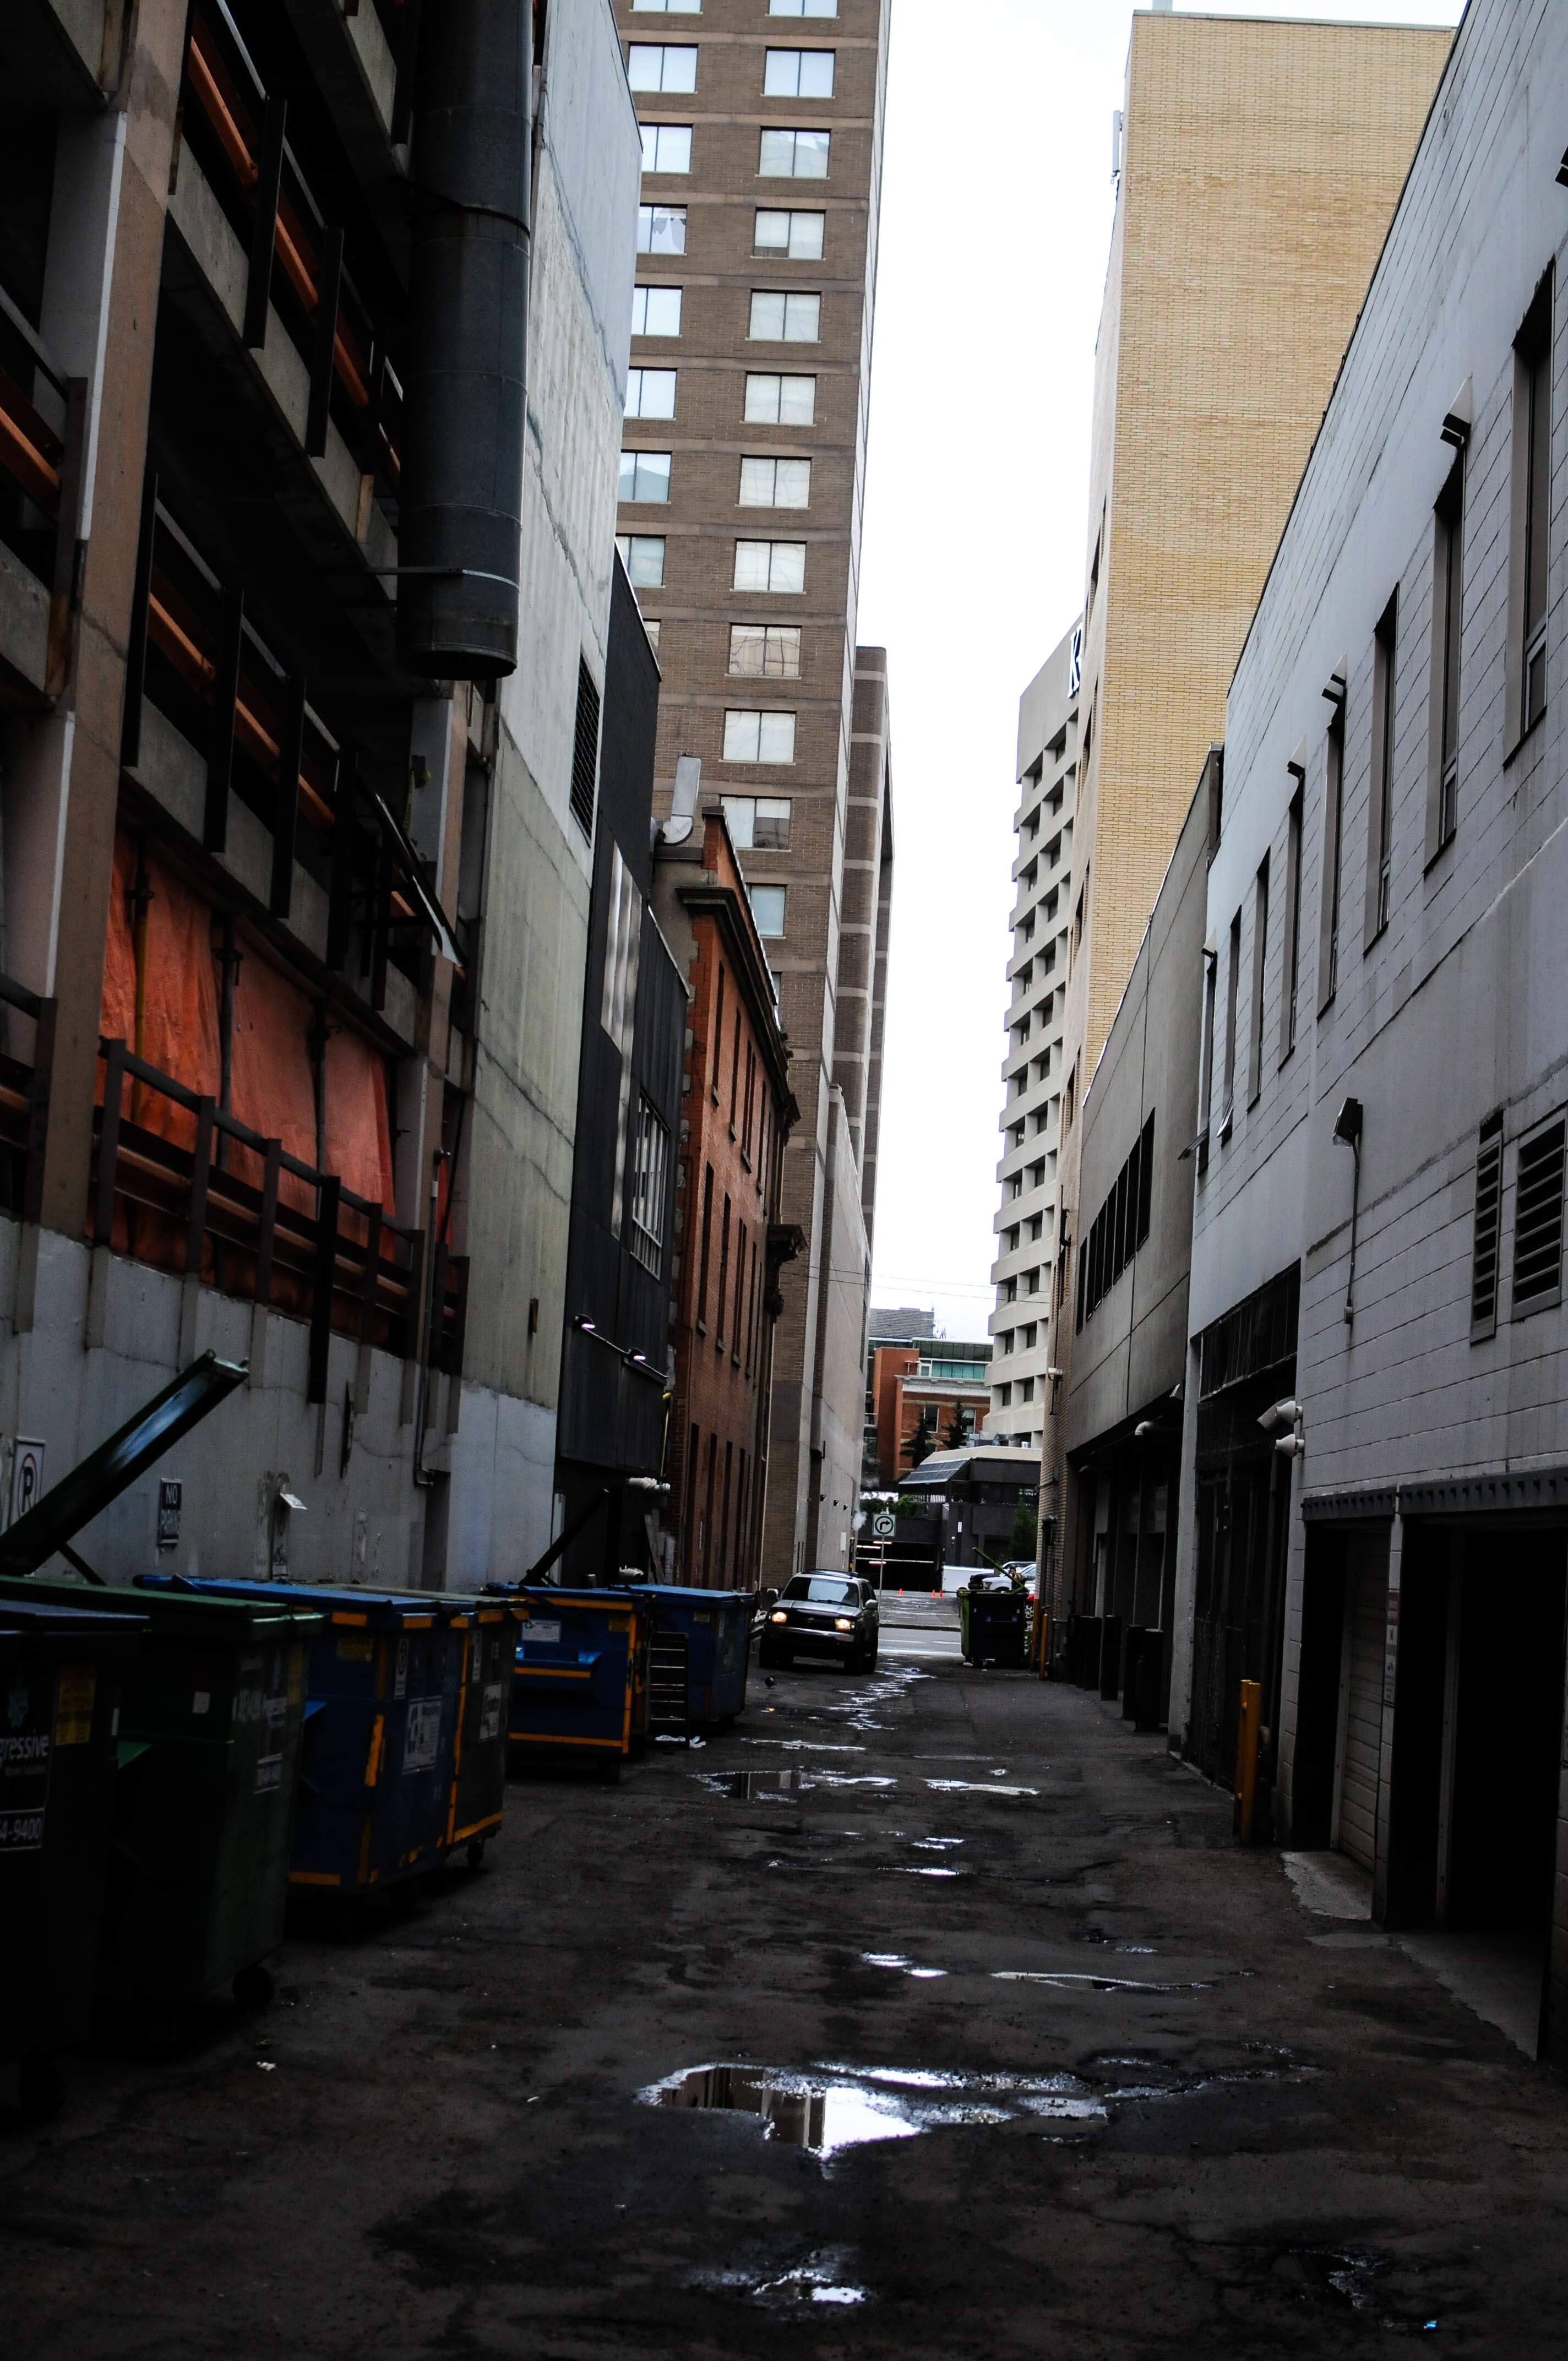
road, street, town, alley, city, cityscape, downtown, lane, infrastructure, neighbourhood, urban area, residential area, human settlement